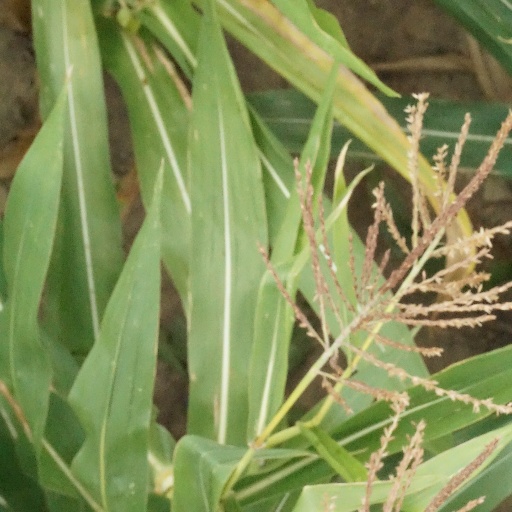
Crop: maize; corn